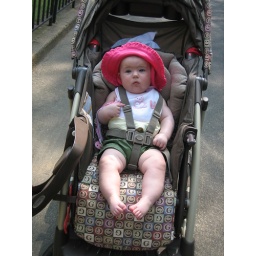
Best seat in the house for a day at the zoo